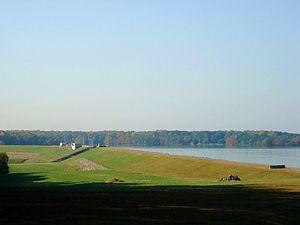
Le lac Anna est l'un des plus importants lacs de retenue de Virginie, couvrant une superficie de 53 km². Il est situé à 116 km au sud-ouest de Washington, et occupe une partie des comtés de Louisa, de Spotsylvania et d'Orange. Le lac est facilement accessible depuis Richmond et Charlottesville, ce qui en fait l'un des lacs de villégiature les plus populaires de l'État.